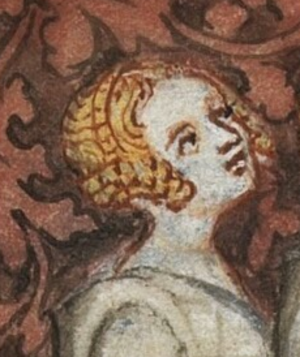
Bonne af Luxemburg
Bonne af Luxemburg var fransk kronprinsesse og hertuginde af Normandiet. Hun var datter af dronning Elisabeth af Bøhmen og kong Johan den Blinde af Bøhmen.